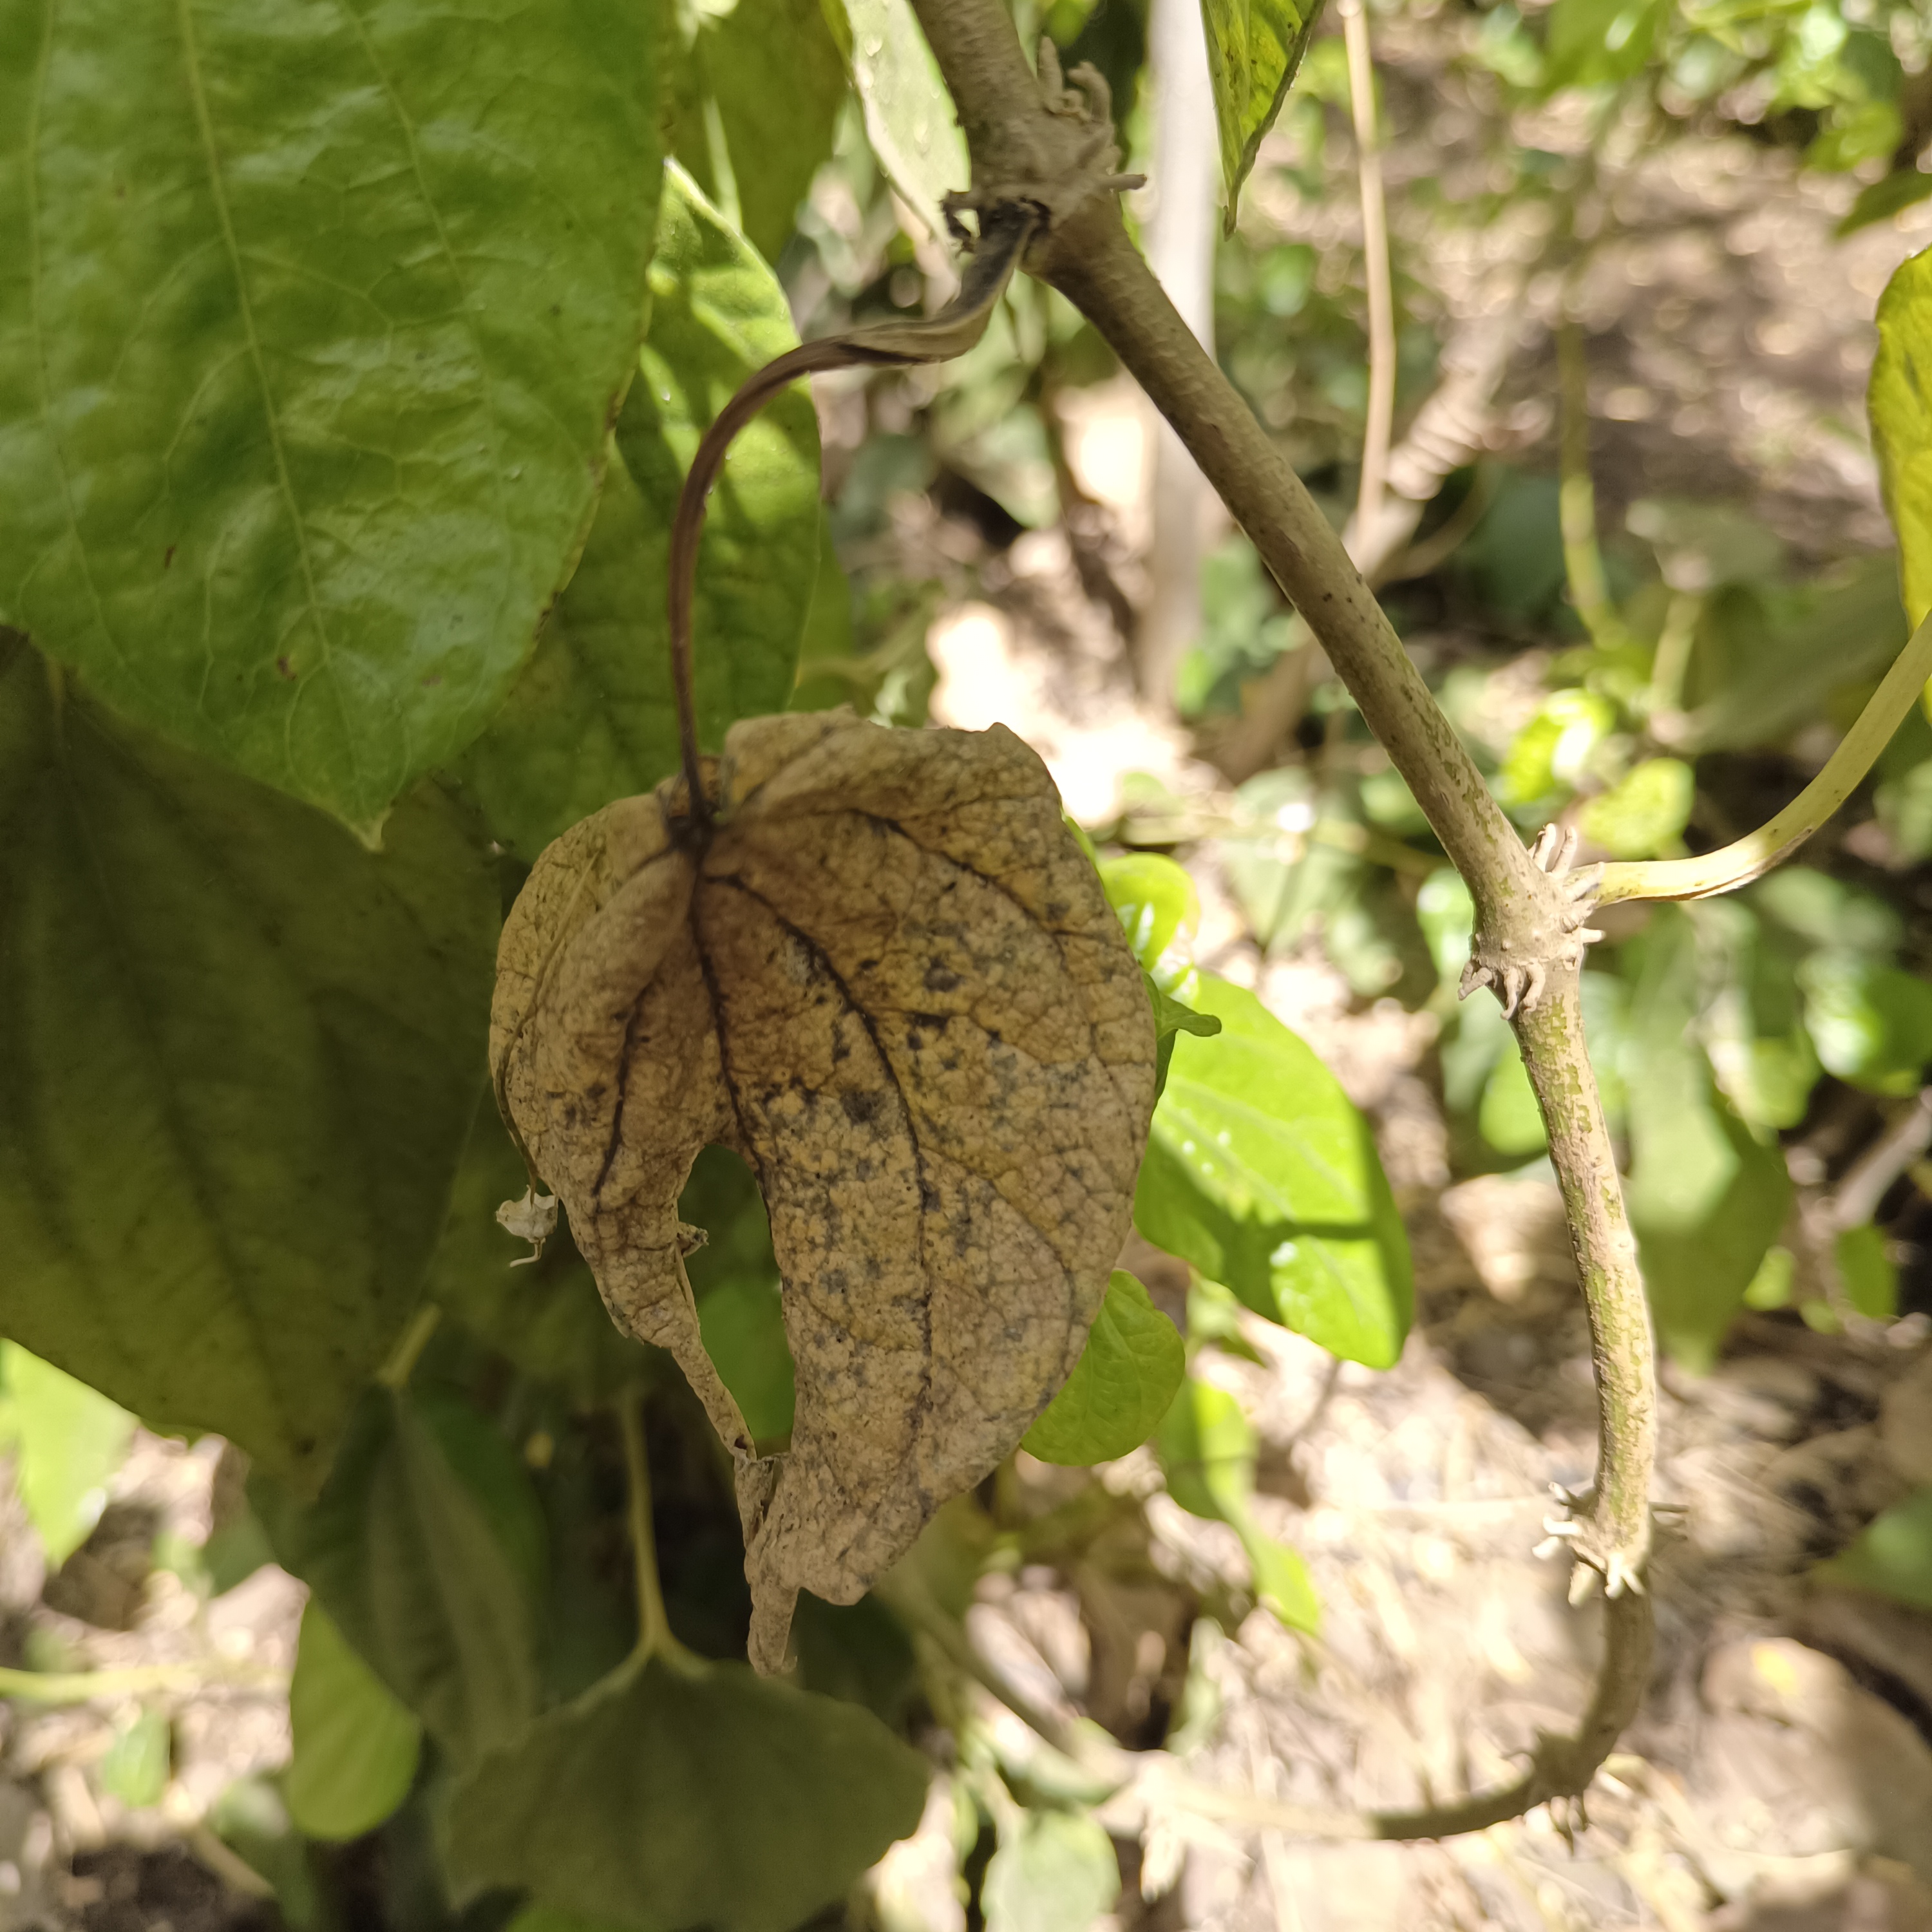
Label: Dried